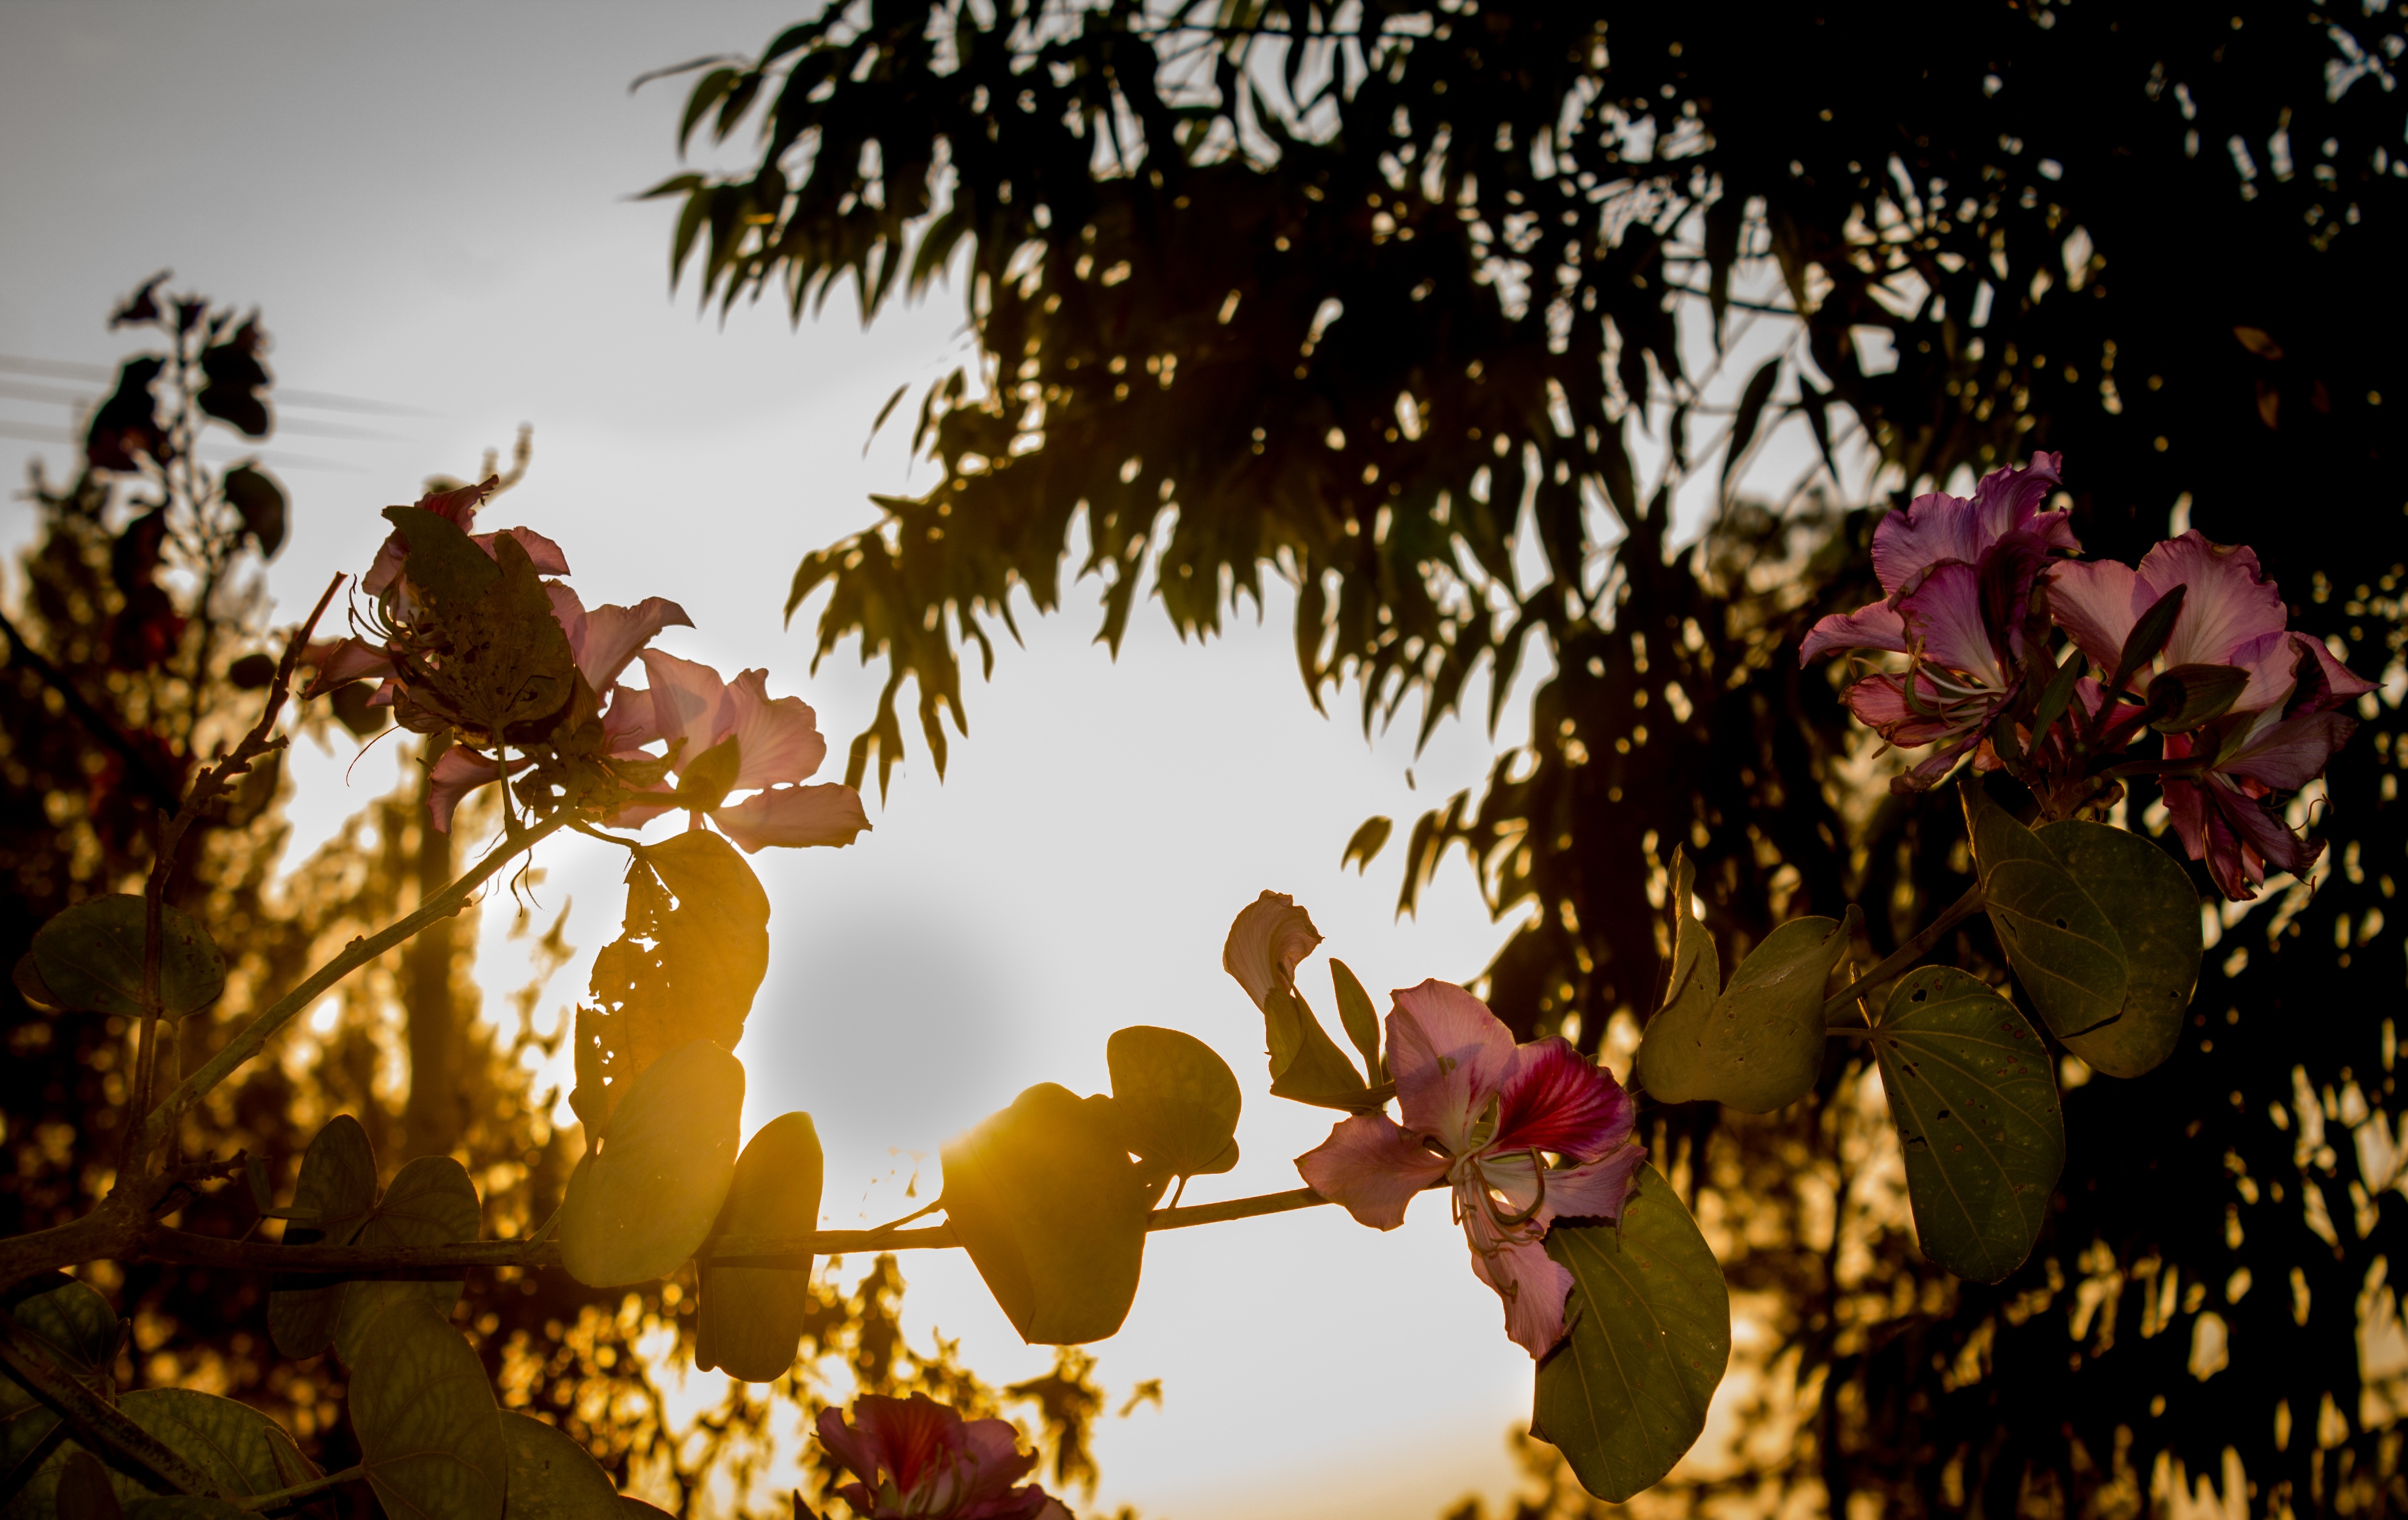
tree, branch, blossom, plant, sunlight, morning, leaf, flower, spring, autumn, flora, season